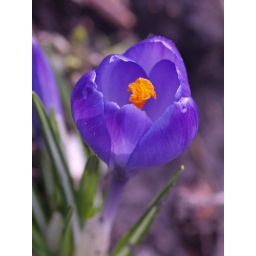
A single flower of a blue crocus in my garden.